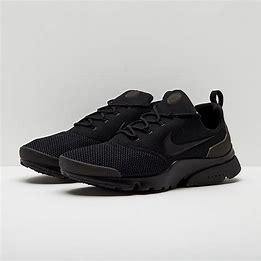
Brand: Nike
Model: Presto Fly